Only Fade Away

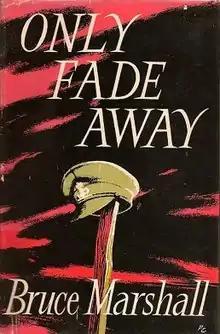
First edition (UK)

Only Fade Away is a 1954 novel by Scottish writer Bruce Marshall.